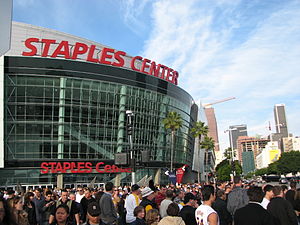
Staples Center
Indgangen til Staples Center
Staples Center et en indendørs sportsarena i Los Angeles, Californien, USA. Staples Center blev indviet i 1999. Centret kostede 375 mio. dollars at opføre, hvilket blev finansieret udelukkende af private midler.